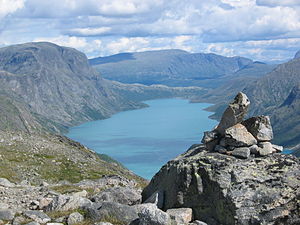
Besseggen / Naturbeskyttelse
Besseggen, eller Besseggi, er en bjergryg i Vågå kommune i Innlandet fylke i Norge. Besseggen ligger i den østlige del af Jotunheimen, mellem søerne Gjende og Bessvatnet.